Albatros B.II

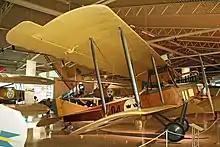
Albatros B.II (Sk 1) in the Swedish Air Force Museum.

The fuselage of the B.II, which was atypically strong for the era, was primarily composed of plywood. The primary structural members of this fuselage comprised four longerons of mixed construction, comprising ash forward of the cockpit and spruce to the aft, that tapered sharply towards the rear. The design of the fuselage was commonplace amongst the company's twin-seat aircraft. The nose of the aircraft features a rounded metal panel along with the aircraft's engine; various engines would be used to power the type, such as the Mercedes D.II, which was capable of up to 89 kW (120 hp). The majority of the engine block was uncovered. Cooling was achieved via radiators fitted to the sides of the forward fuselage alongside the cockpit.